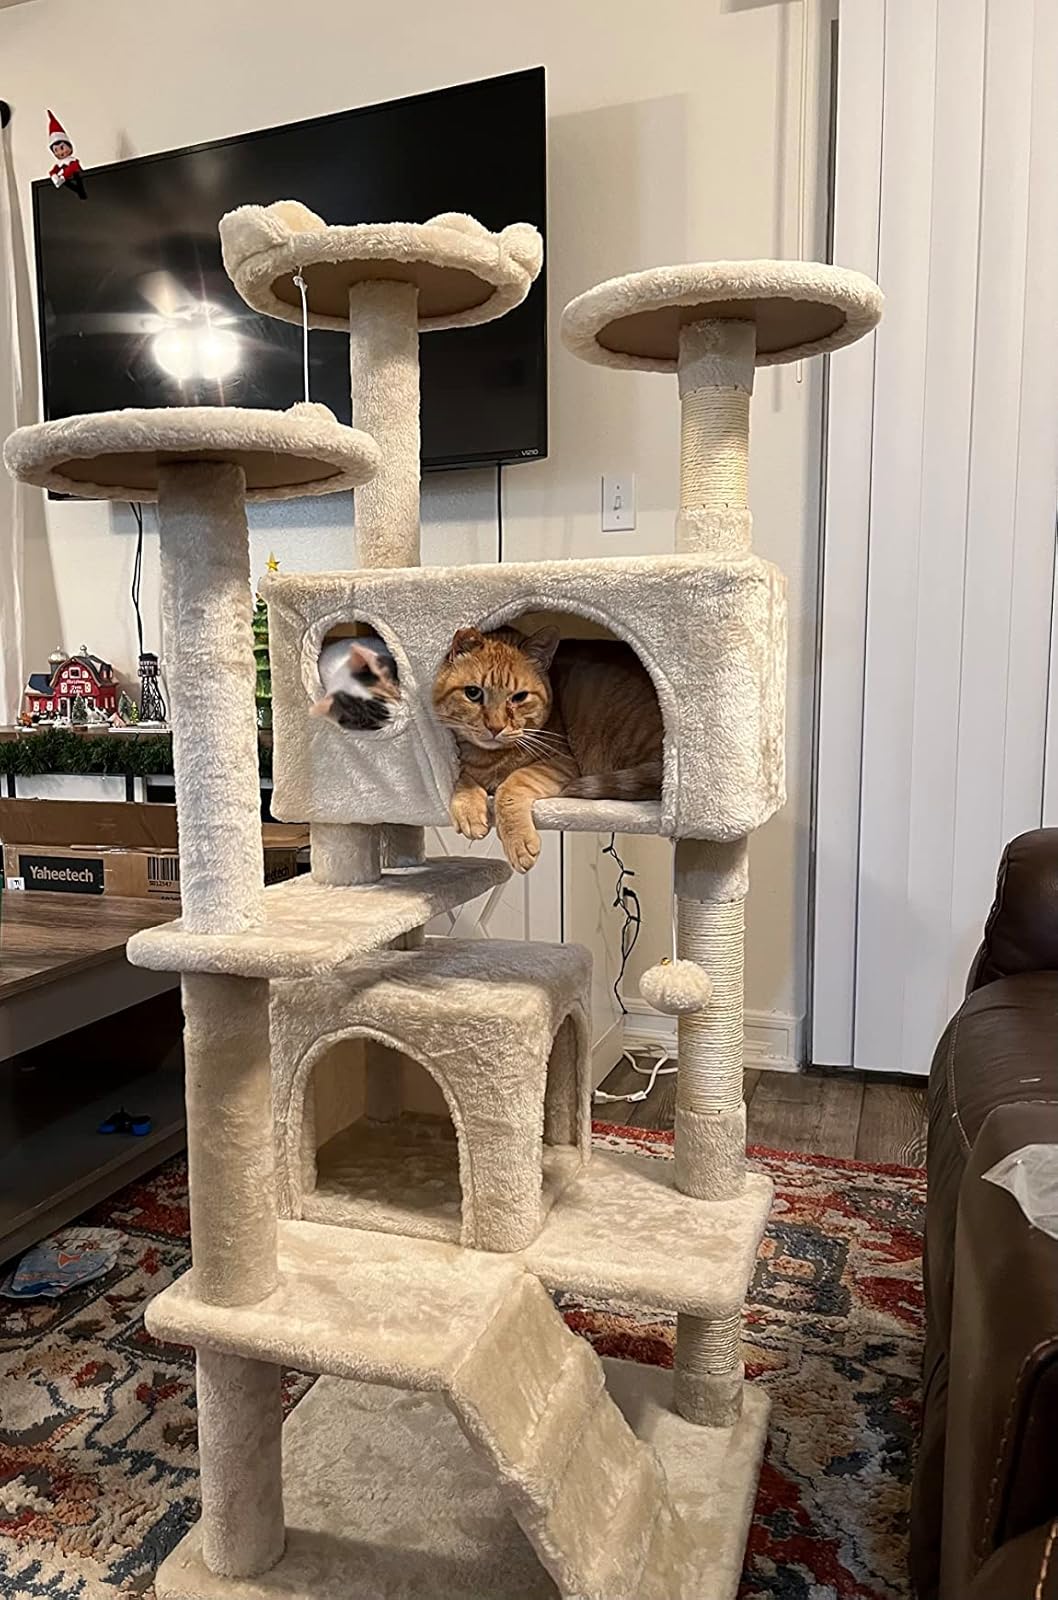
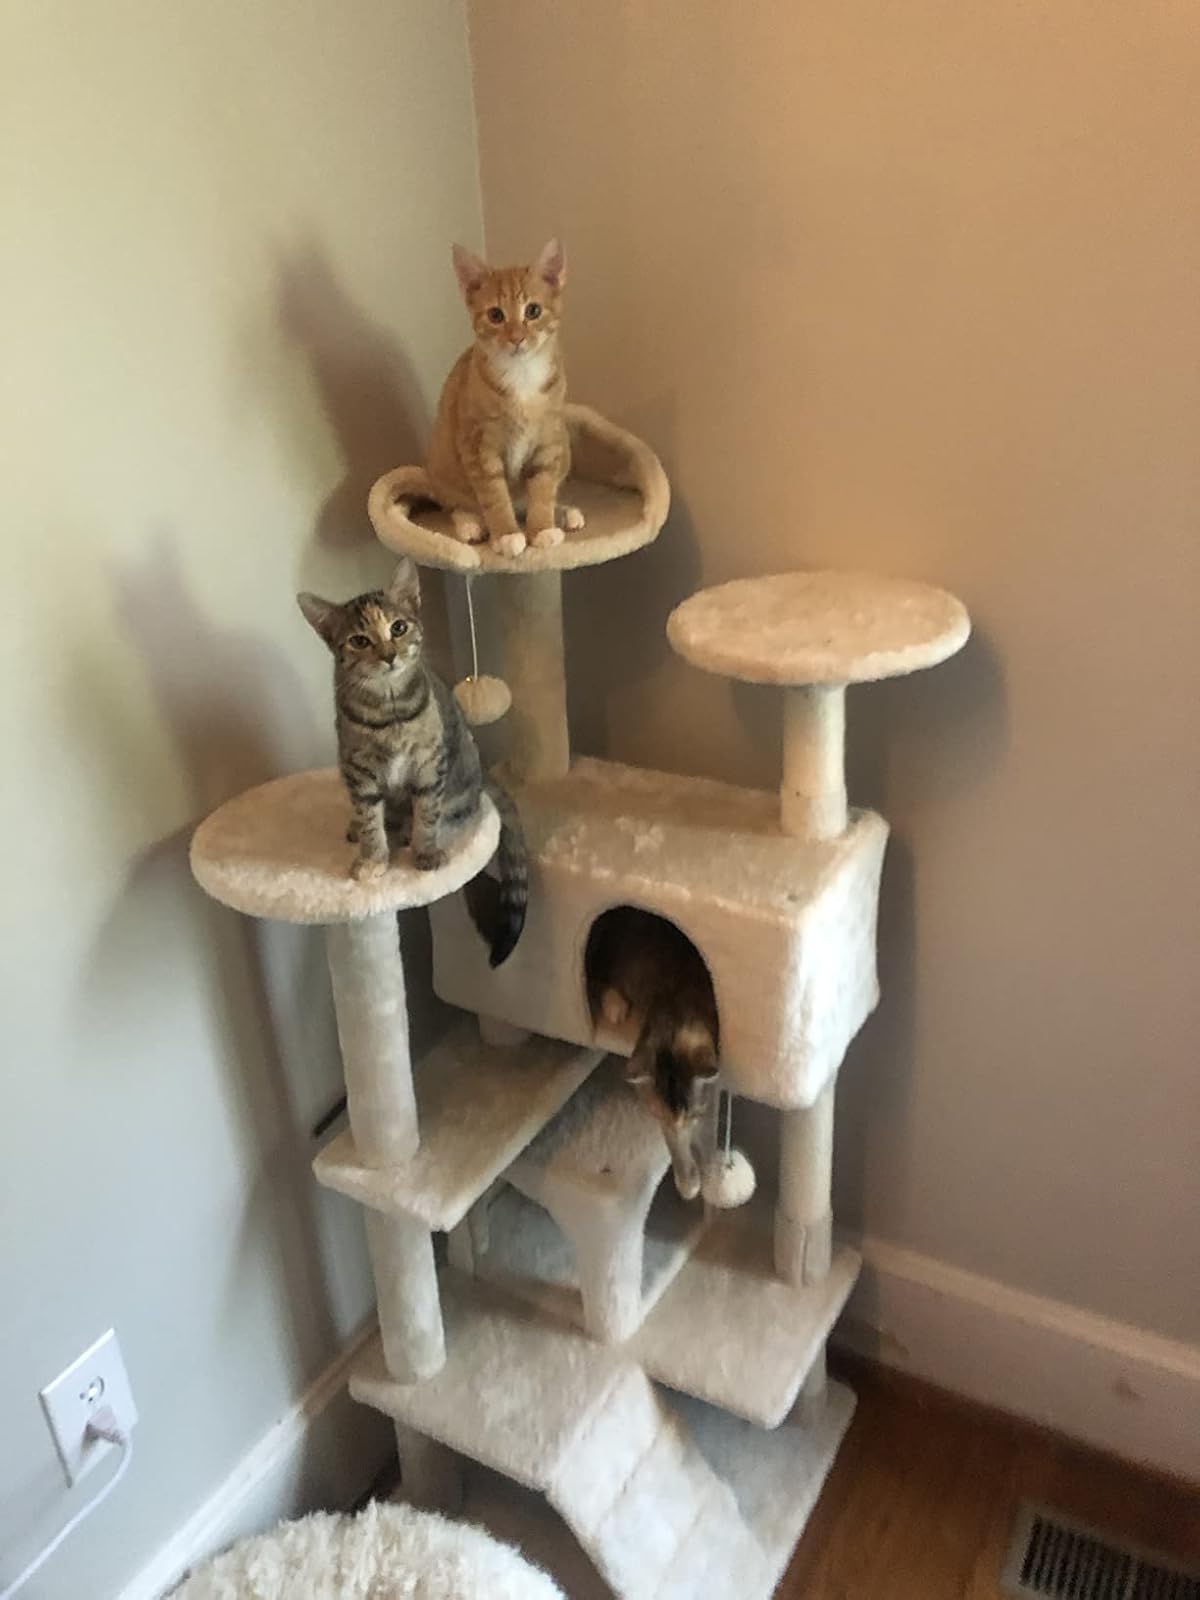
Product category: items_cat tree
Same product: yes